Kewpie

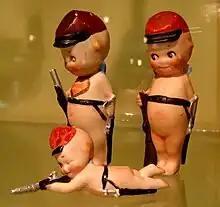
Soldier-themed bisque Kewpies at the Ralph Foster Museum

As demand for the Kewpie characters increased, Geo. Borgfeldt & Co. in New York contacted O'Neill in 1912 about developing a line of dolls and figurines. O'Neill agreed, and J.D. Kestner, a German toy company located in Waltershausen, set forth to manufacture small bisque dolls of the Kewpies. After the company manufactured the first run of dolls, they sent samples to O'Neill, who disapproved of the design because she felt they "did not look like her characters."